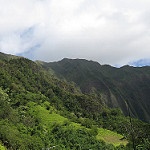
Label: mountain